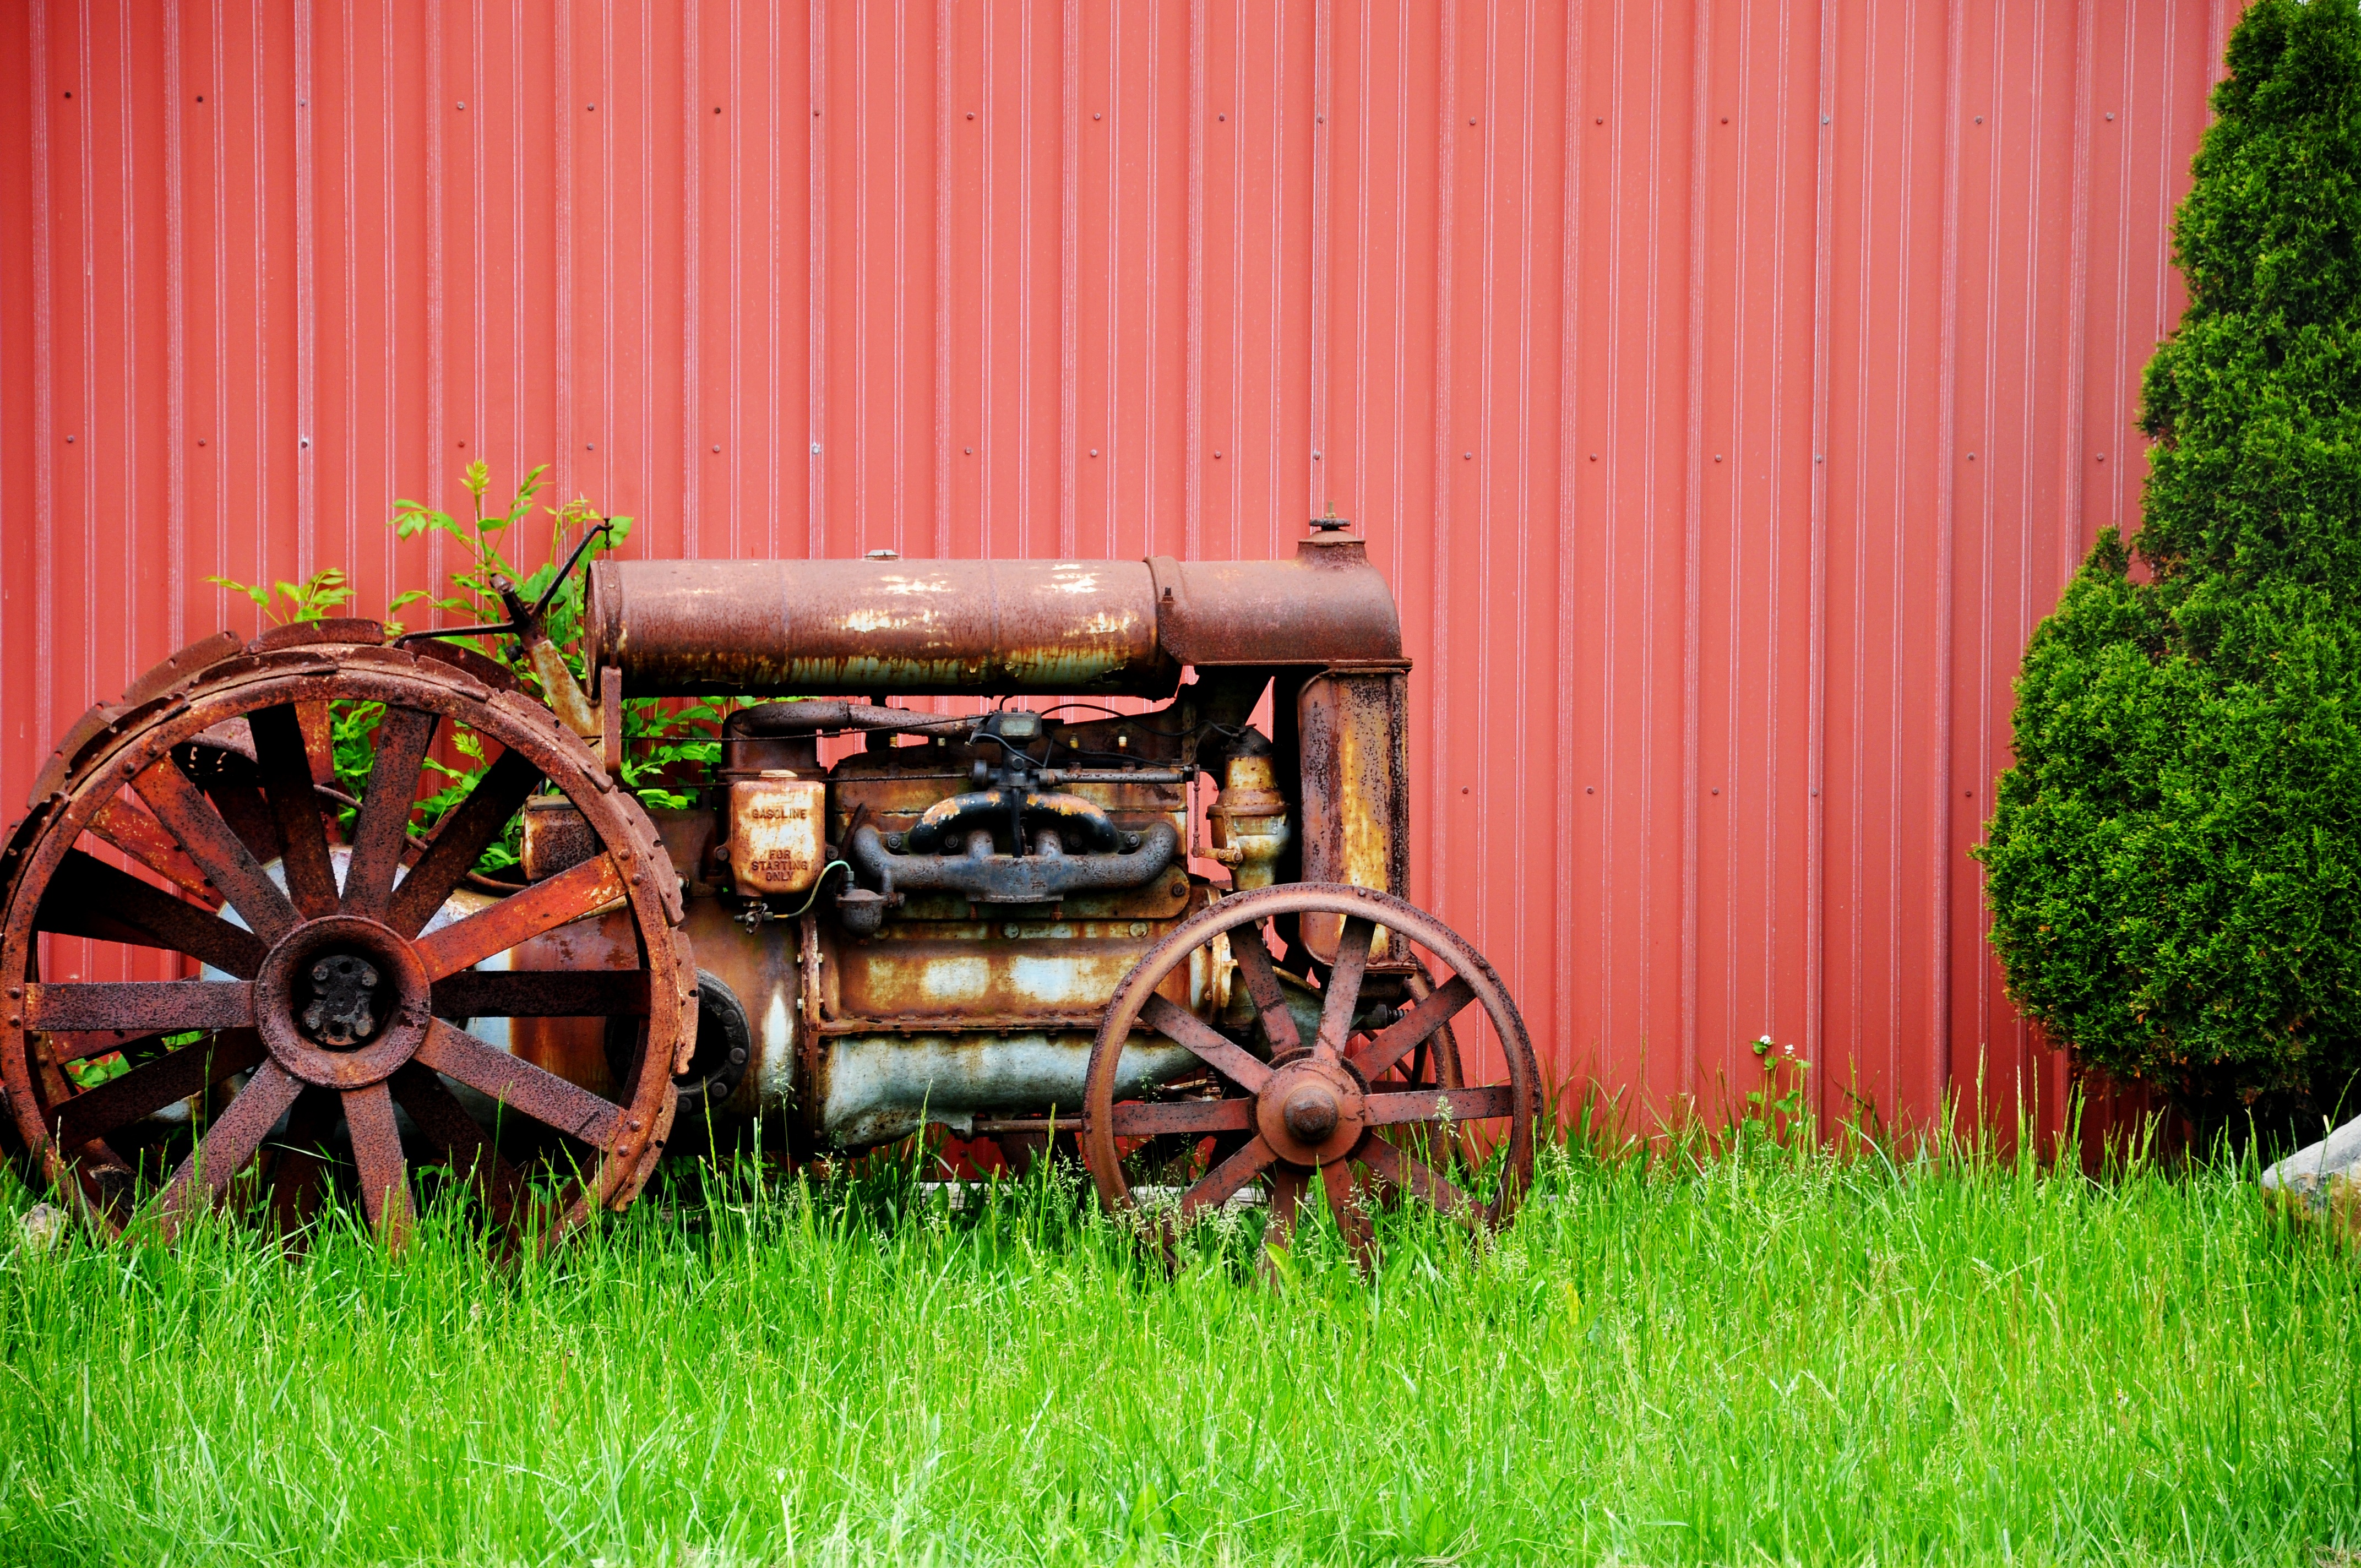
grass, tractor, farm, lawn, vintage, wheel, retro, old, rural, farming, vehicle, equipment, machine, agriculture, rusty, steam engine, yard